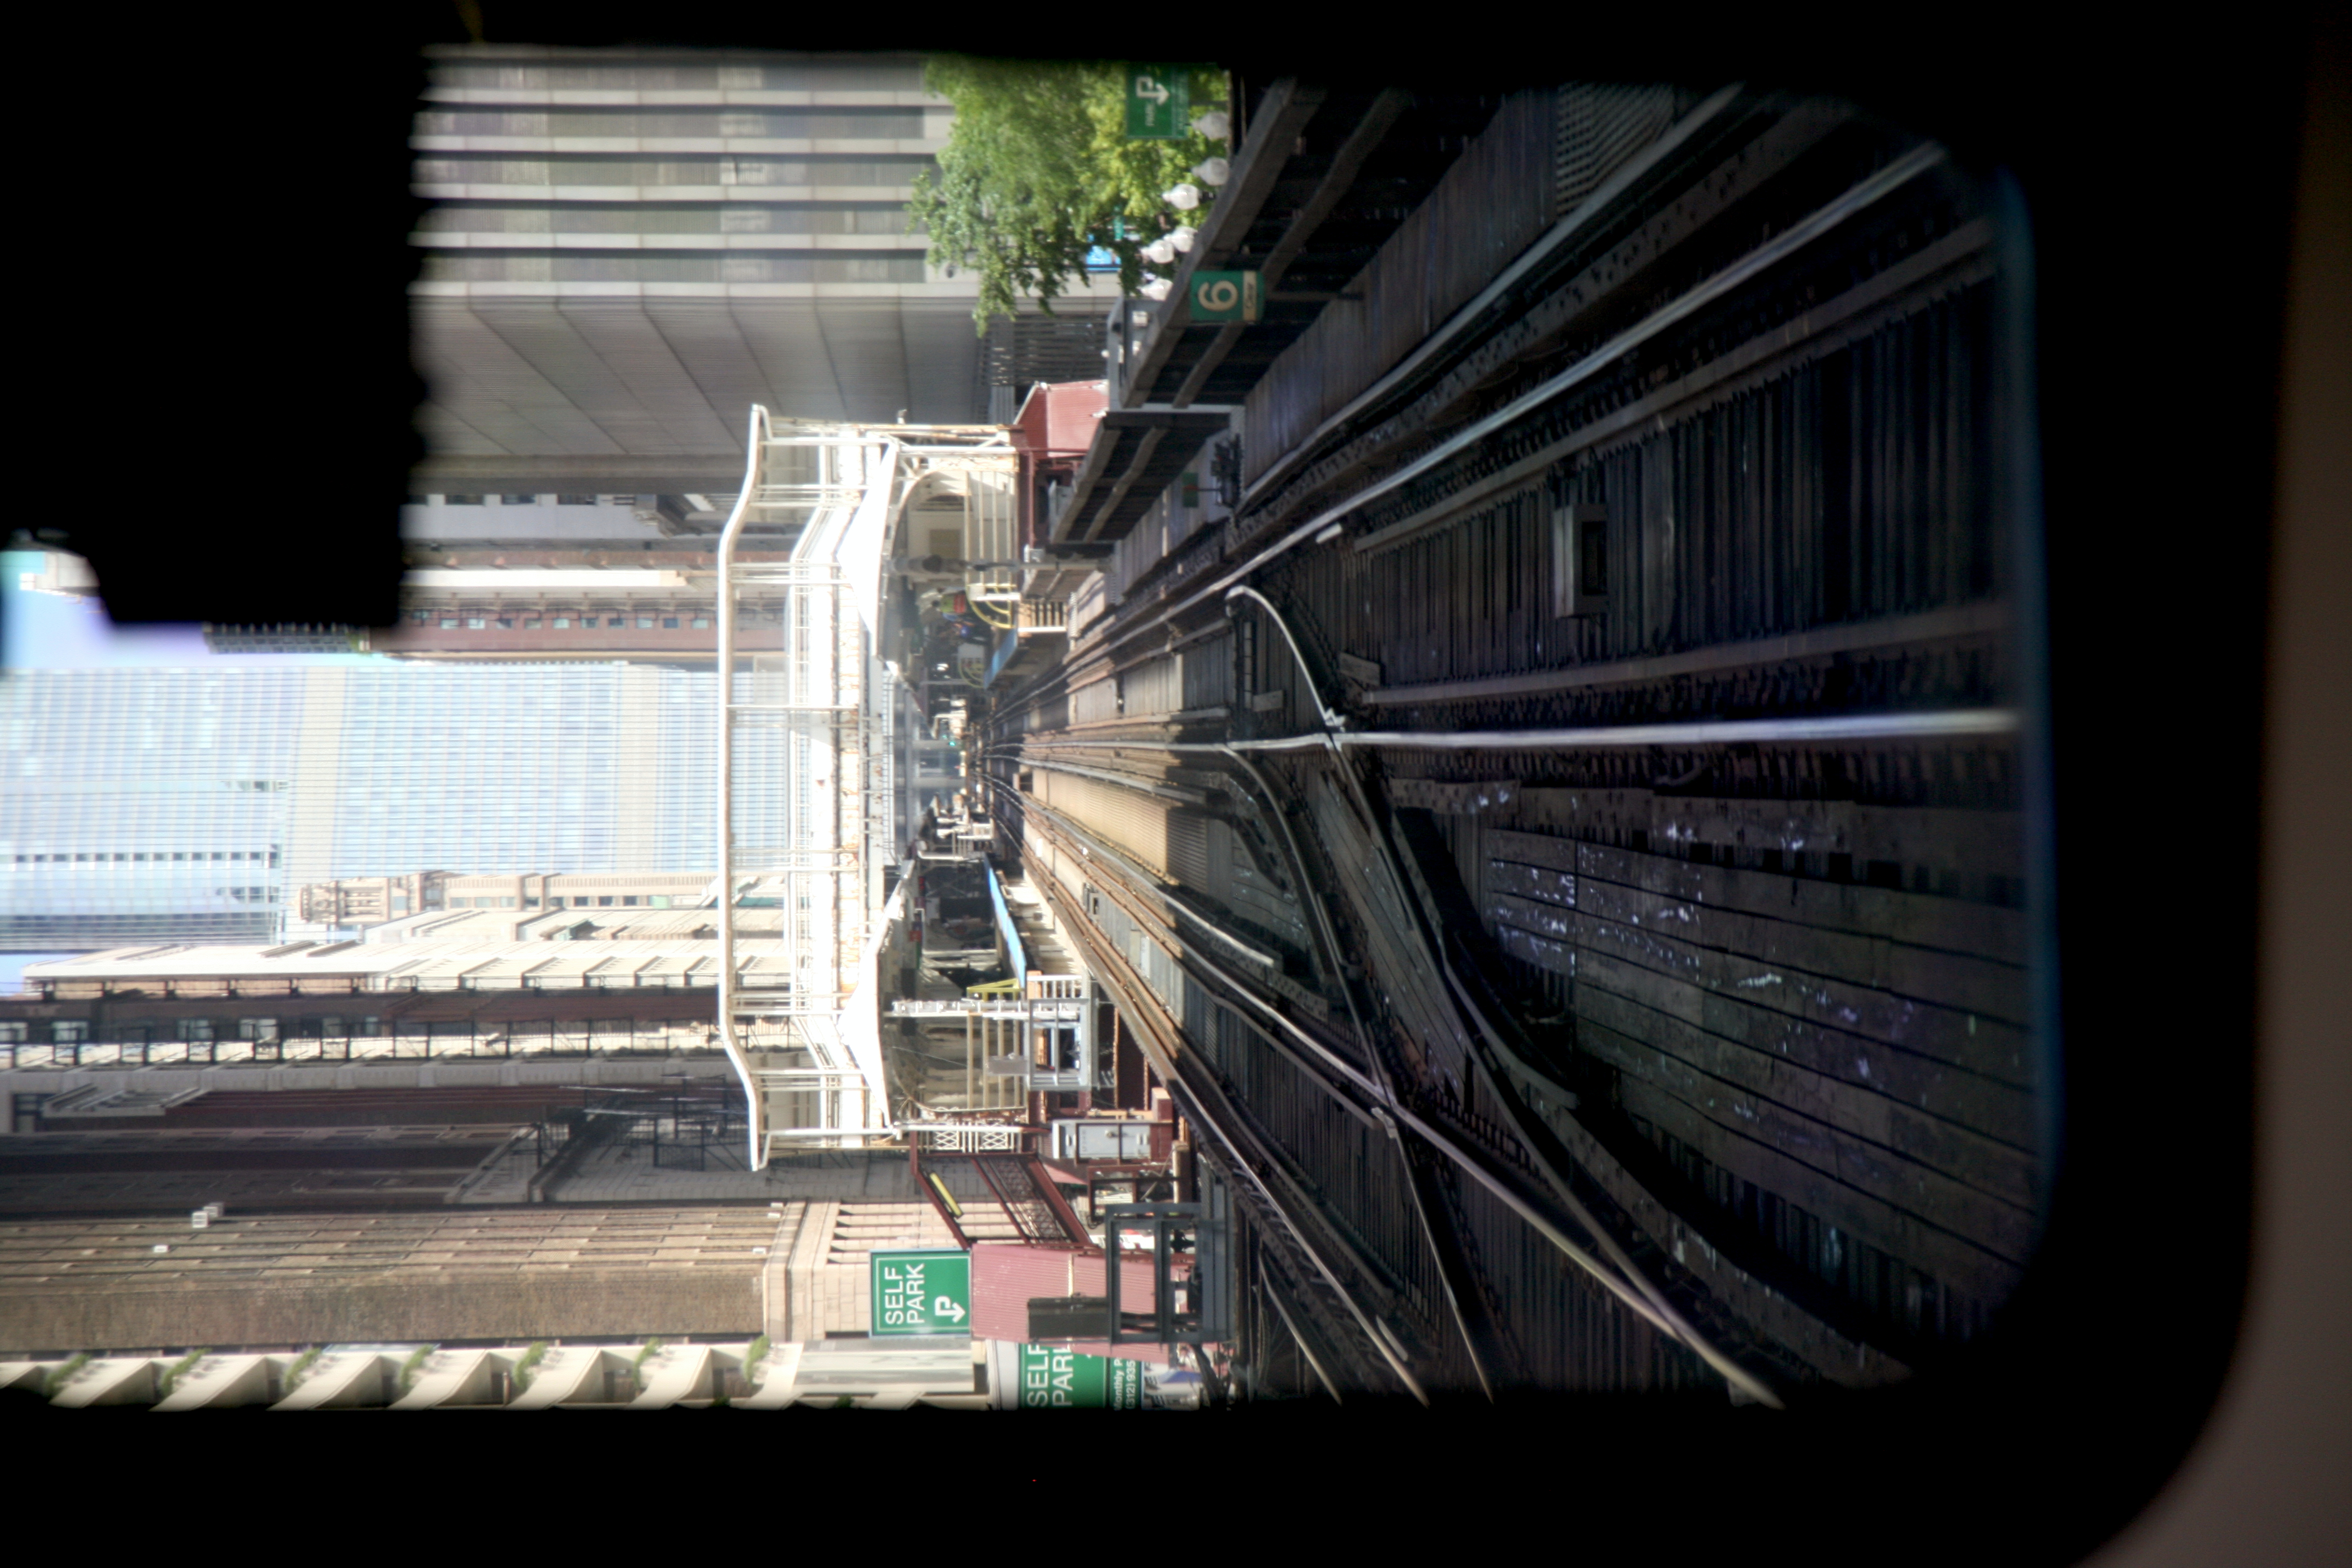
track, train, metro, transport, line, vehicle, platform, chicago, lane, public transport, shape, loop, cta, lsystem, bythewindow, metroa rien, rolling stock, metropolitan area